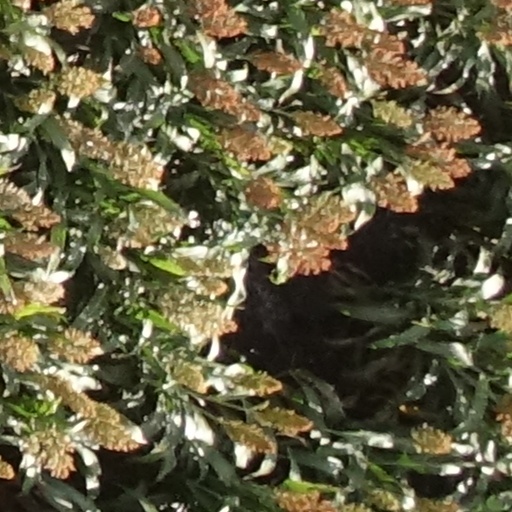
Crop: sorghum